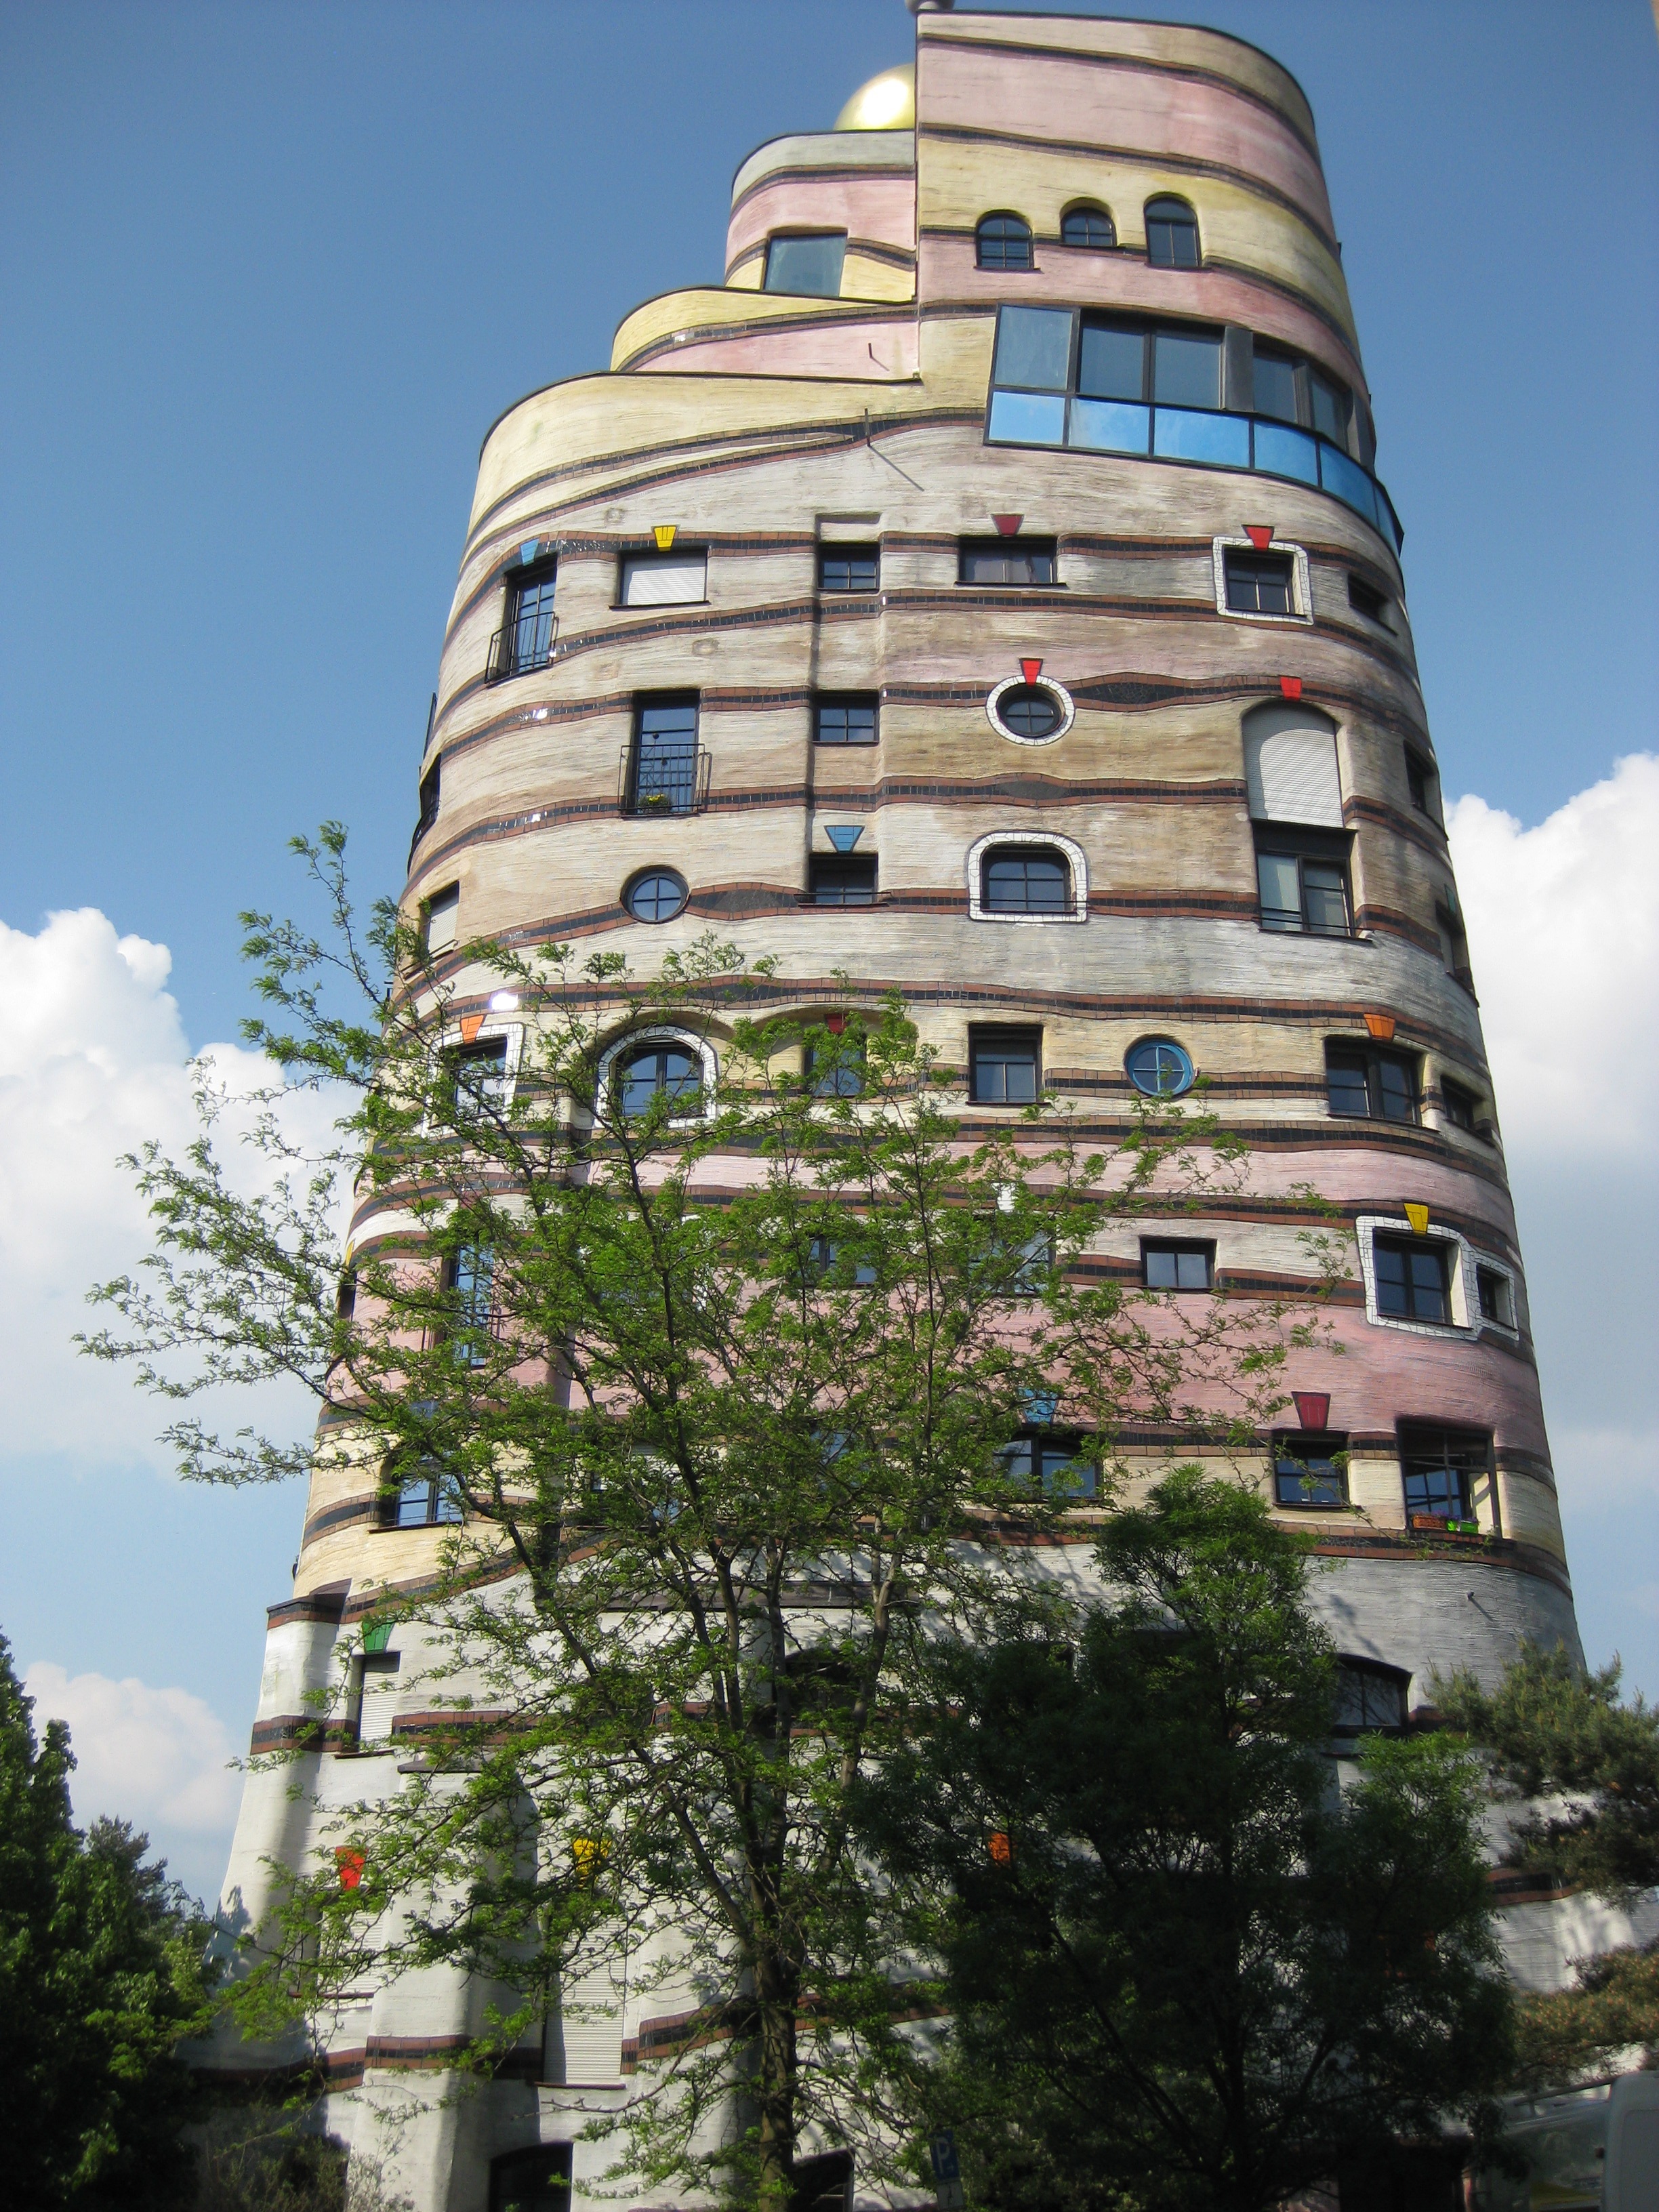
architecture, building, skyscraper, tower, landmark, facade, tower block, germany, darmstadt, condominium, hundertwasser, residential area, waldspirale